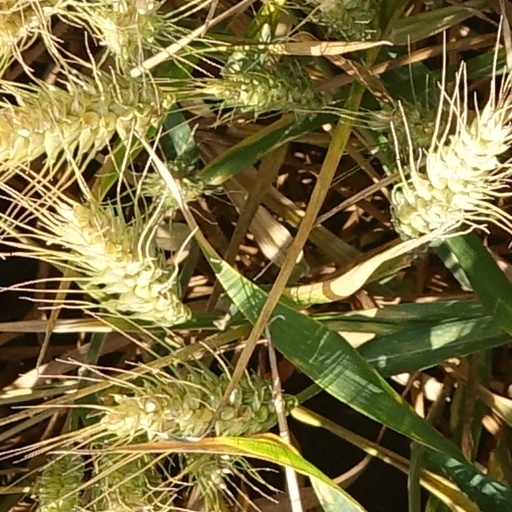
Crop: wheat